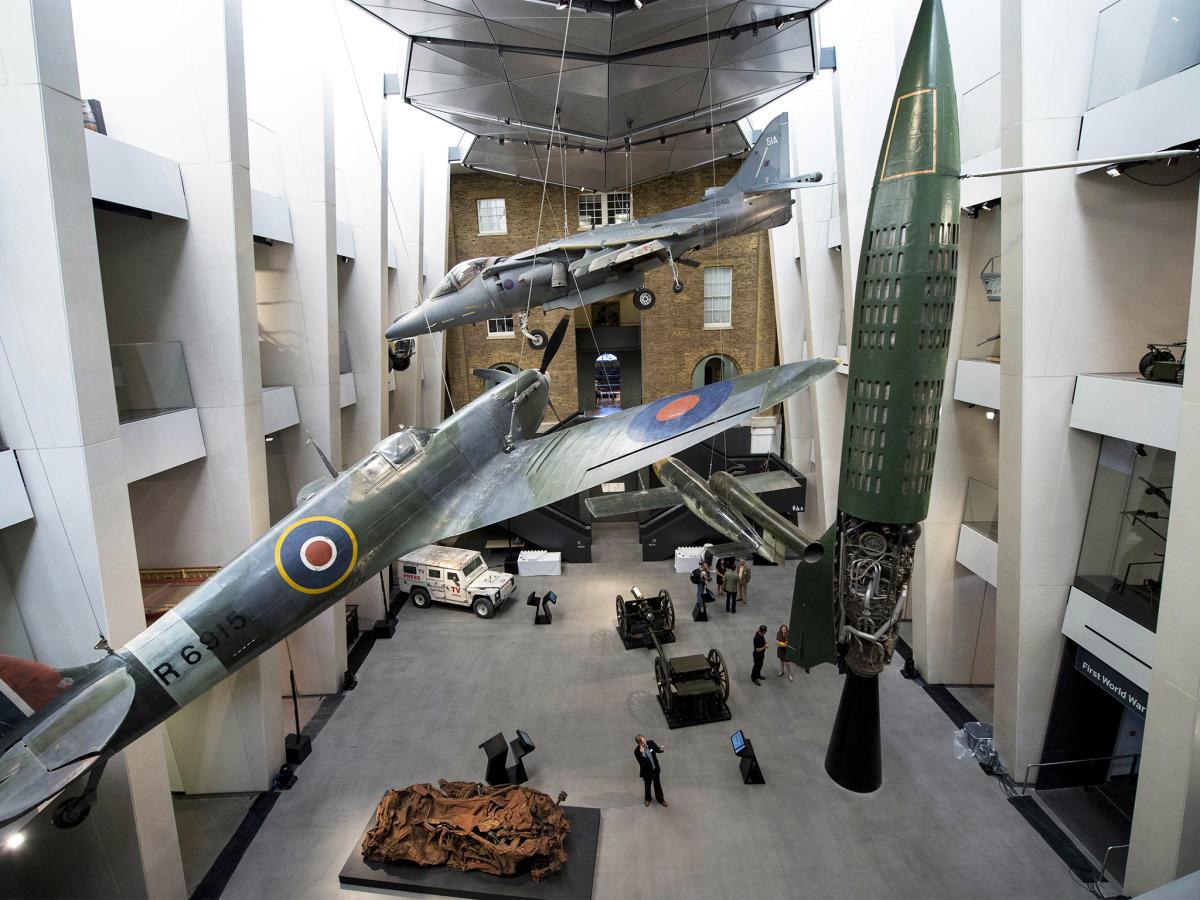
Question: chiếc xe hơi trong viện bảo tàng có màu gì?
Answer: chiếc xe hơi có màu trắng